Orthodontic headgear

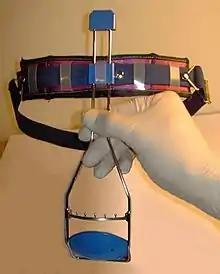
Facemask or reverse-pull headgear with straps hooks for connection of elastic bands into the patients mouth, typically worn 12 to 23 hours a day.

Facemask or reverse-pull headgear is an orthodontic appliance typically used in growing patients to correct "underbites" (technically termed "Class-III orthodontic problems") by pulling forward and assisting the growth of the upper jaw (maxilla), allowing it to "catch up" to the size of the lower jaw (mandible). These appliances effectively serve to pull the patient's teeth forward.